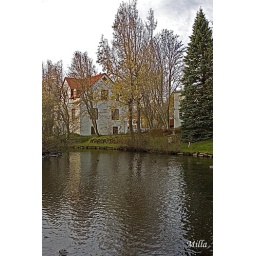
A house by a river